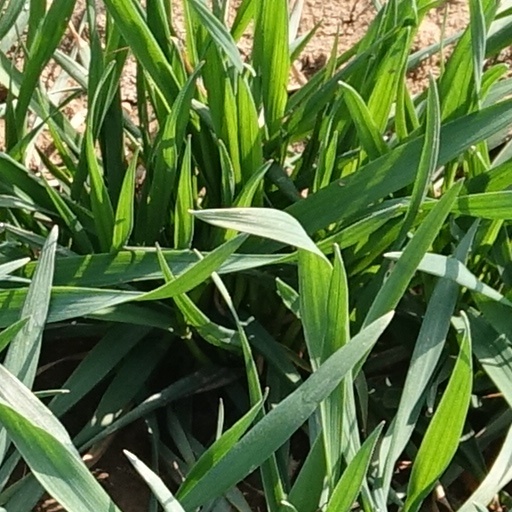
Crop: wheat